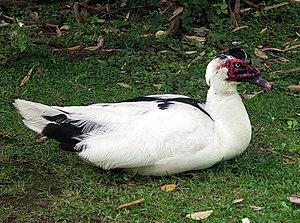
Un Canard musqué (Cairina moschata). Jardins d'Estrela, Lisbonne (Portugal).